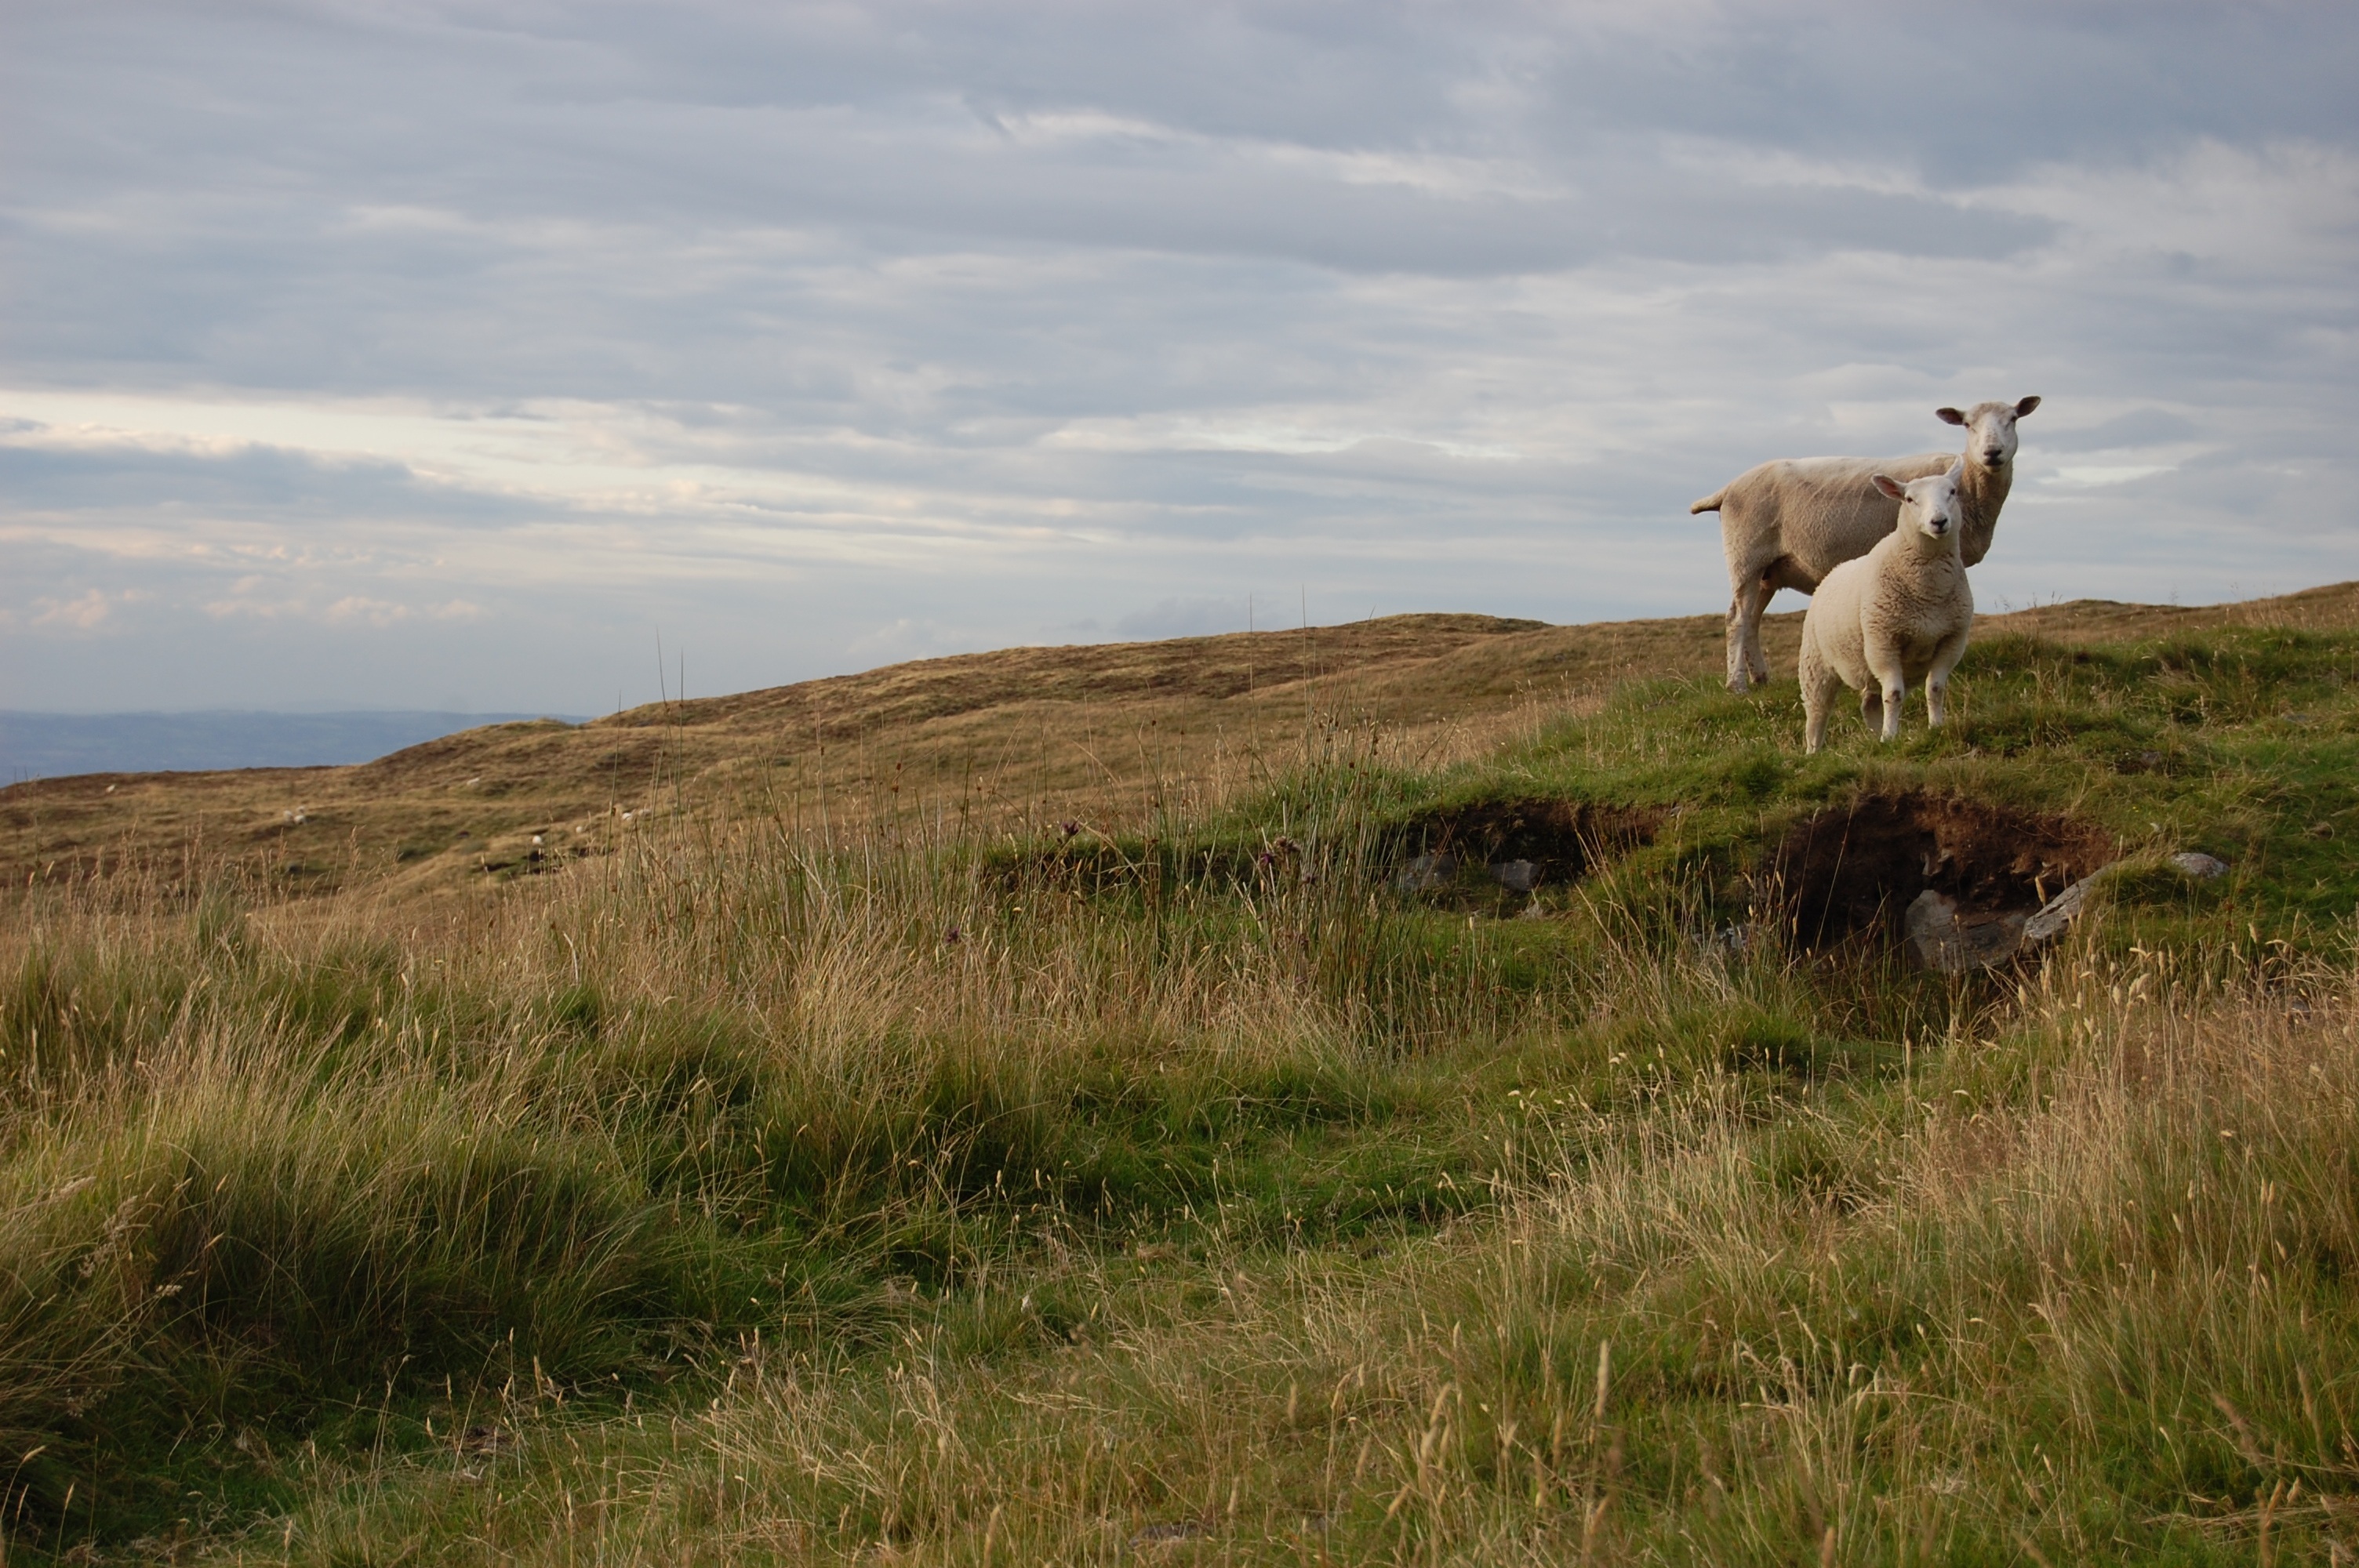
landscape, nature, grass, wilderness, meadow, prairie, hill, adventure, animal, village, wildlife, pasture, grazing, sheep, mammal, agriculture, savanna, plain, grassland, animals, badlands, habitat, safari, ecosystem, steppe, rural area, pasture land, natural environment, ecoregion